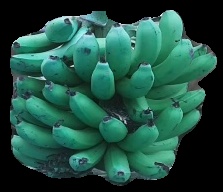
Variety: pachbale
Grade: grade3